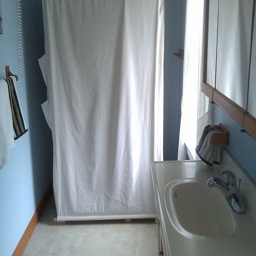
A white tub sitting next to a window near a white sink.
A white curtain is in front of a shower in this small bathroom.
A bathroom with a sink, mirror and a large curtain.
a room showing a sink and some towels hanged
A BATHROOM WITH A MAKE SHIFT SHOWER CURTAIN